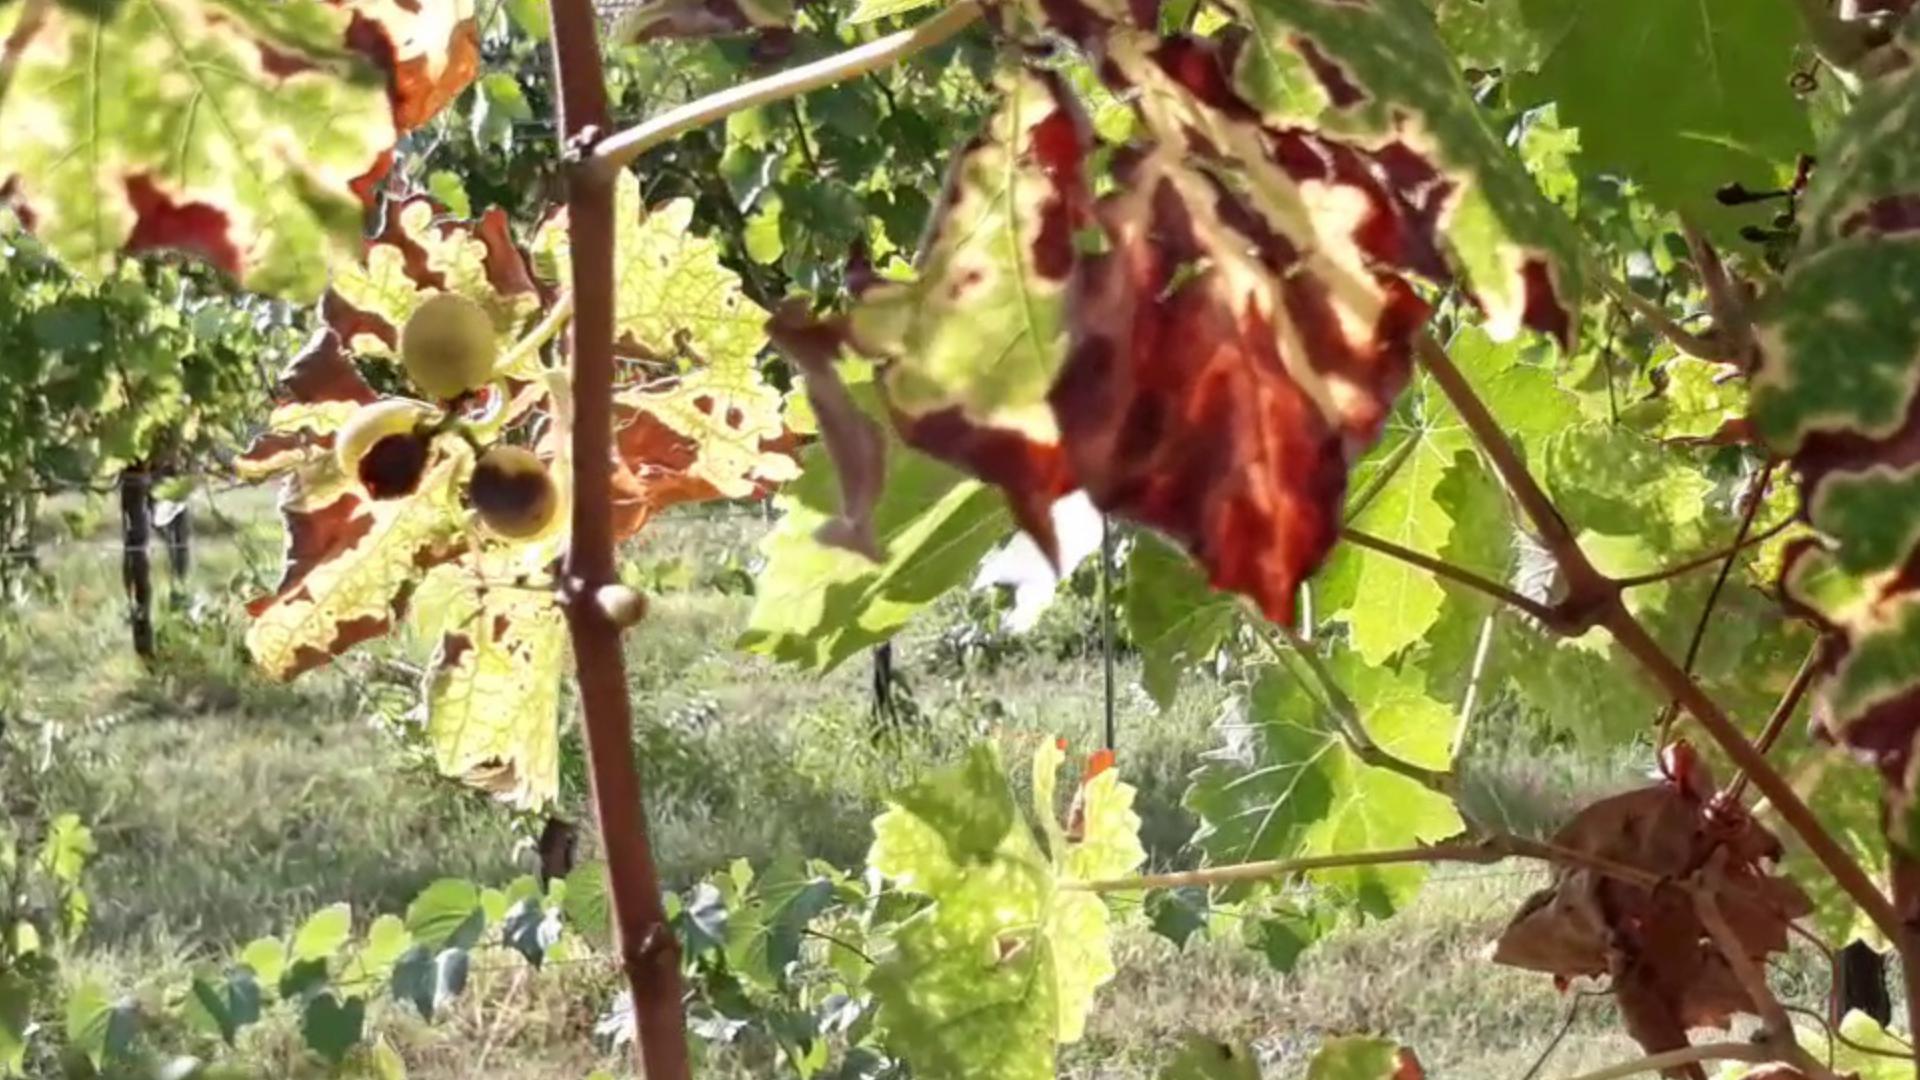
Label: esca